16th Arabian Gulf Cup

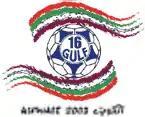

The 16th Arabian Gulf Cup was held in Kuwait, between 26 December 2003 to 11 January 2004. All matches were played Al-Sadaqua Walsalam Stadium. Yemen made their debut in the Arabian Gulf Cup.